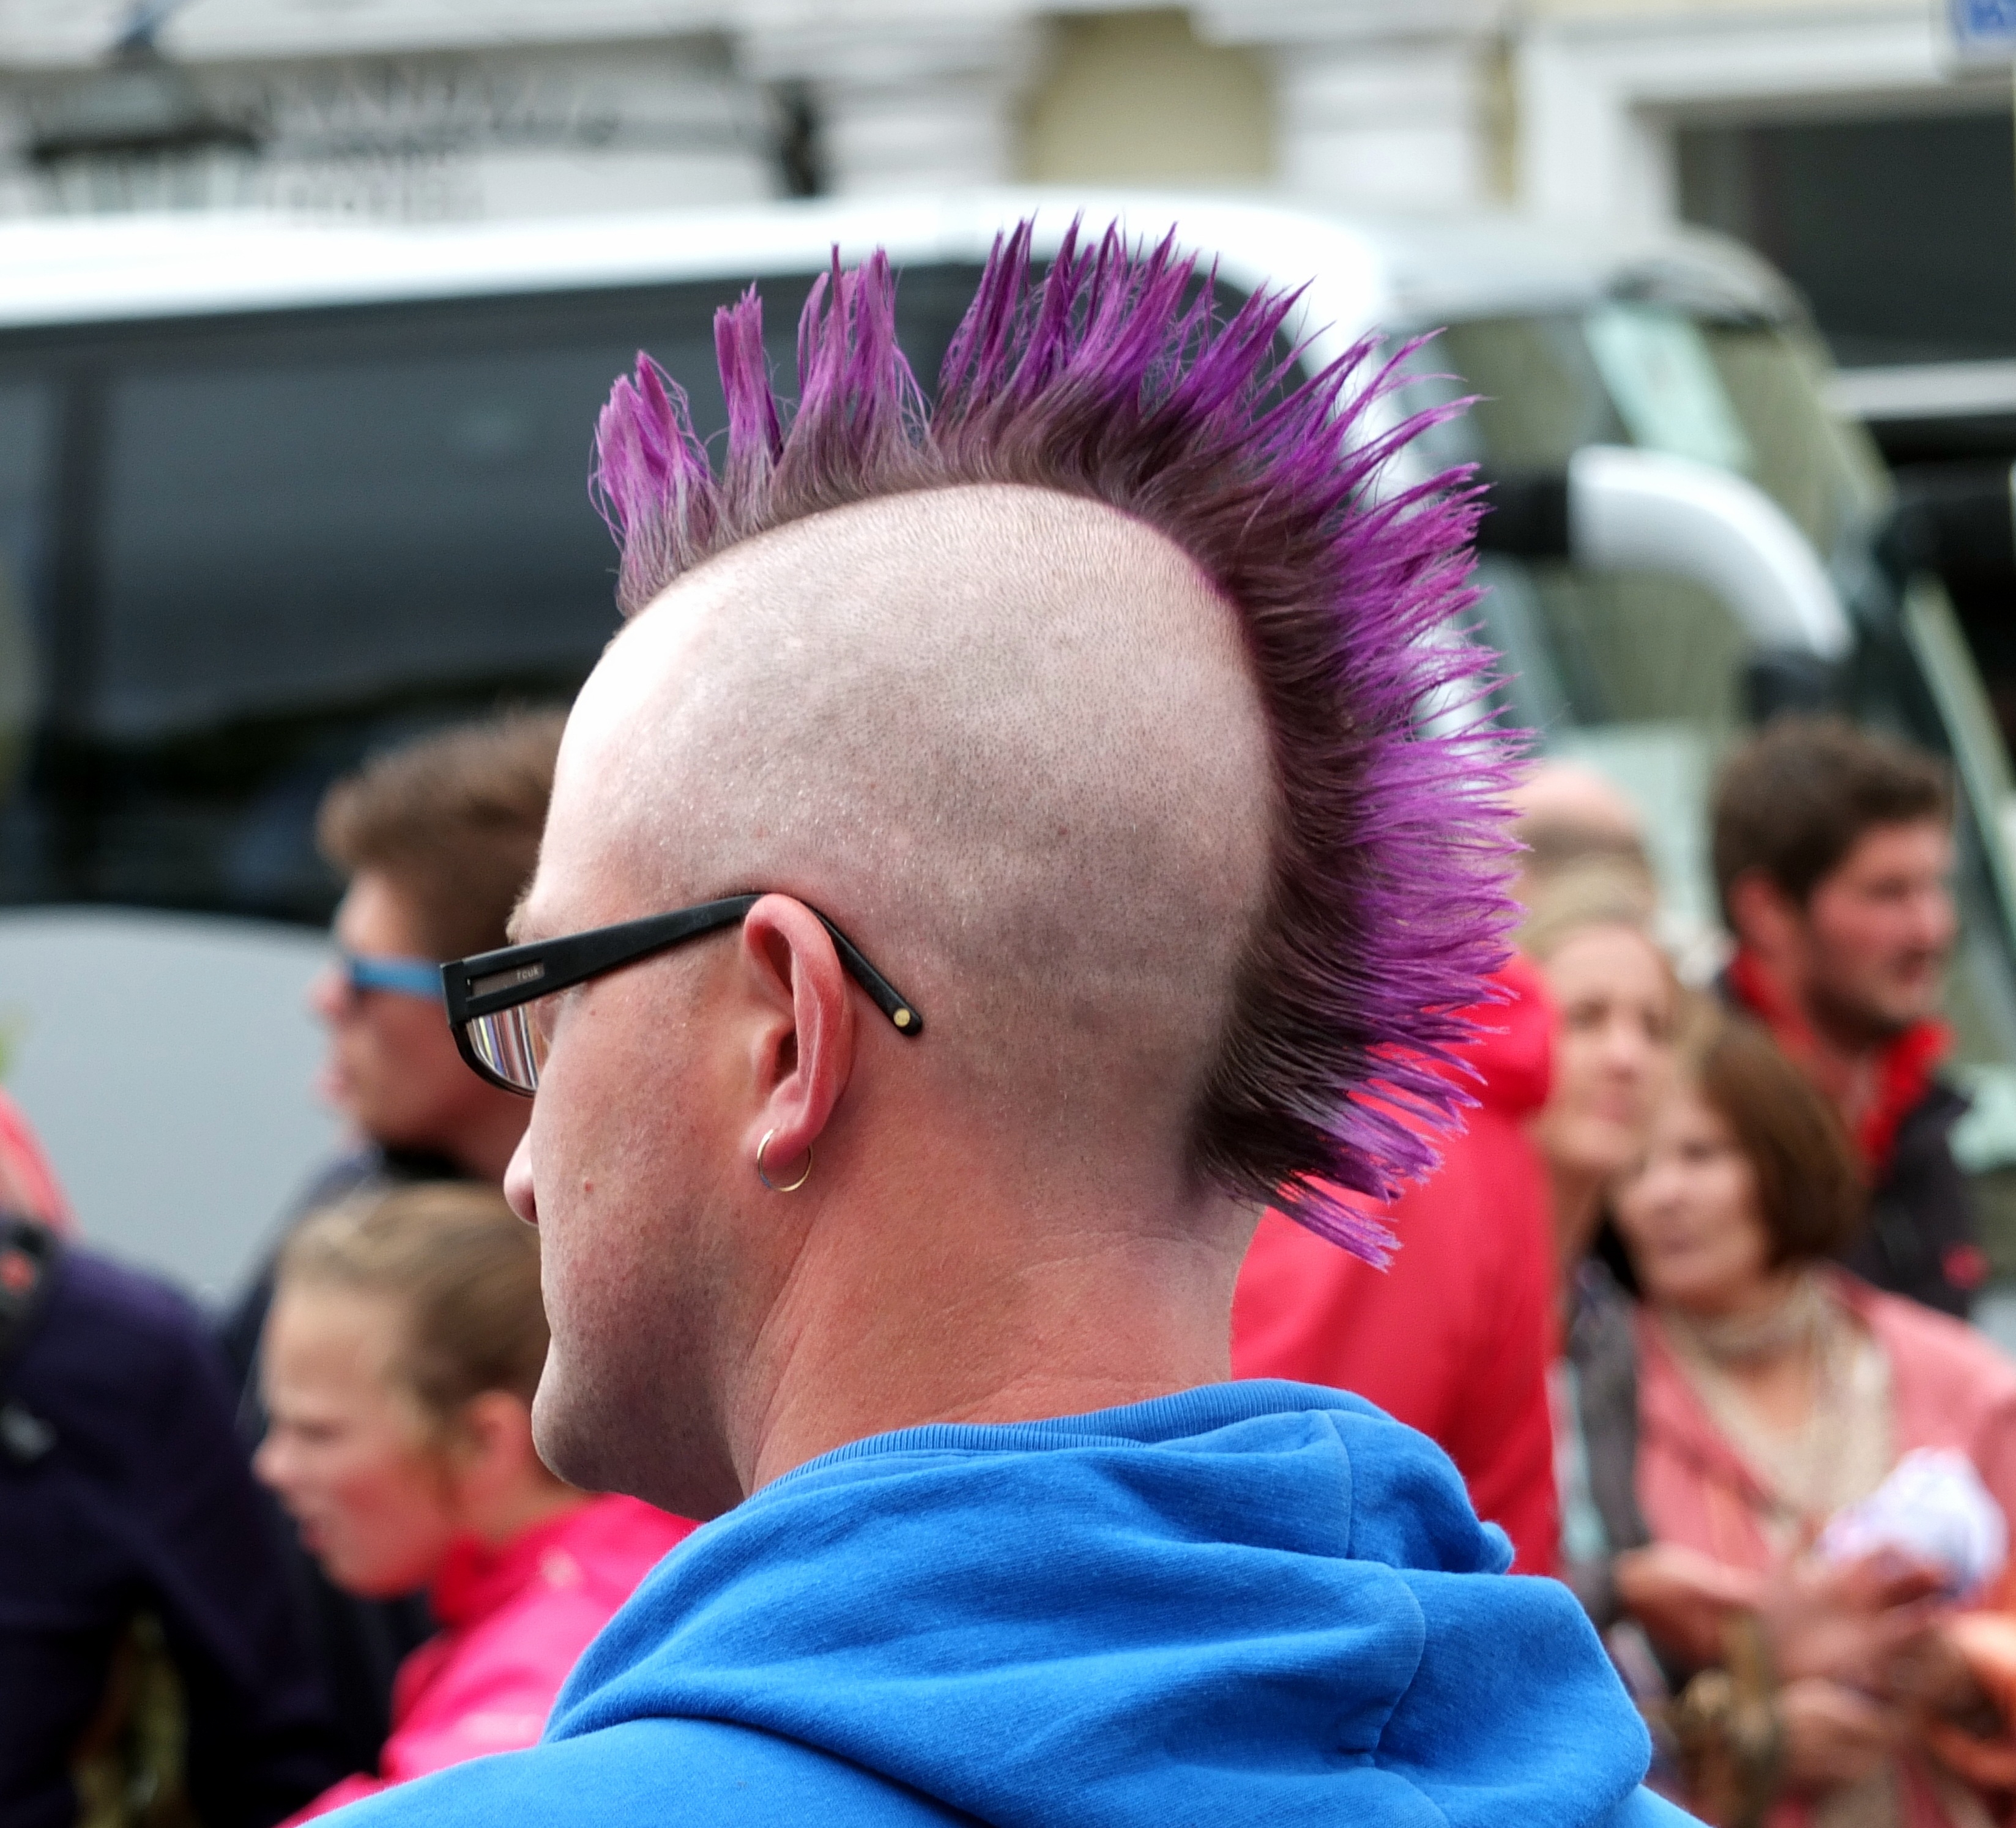
man, person, people, hair, purple, crowd, male, color, human, hairstyle, spike, spectacles, colour, festival, punk, creativity, glasses, head, trendy, shaved, specs, themed, violett